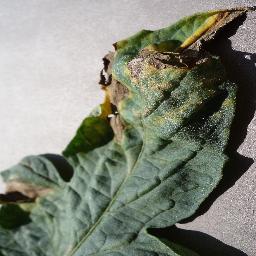
Label: Tomato___Early_blight